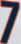
Number: 7